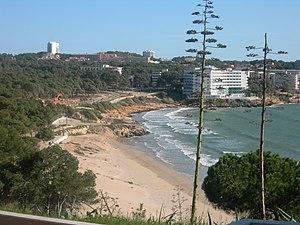
Salou est une commune de la comarque du Tarragonès dans la province de Tarragone en Catalogne. La ville est située près des villes de Cambrils et de Vilaseca, et à environ 10 km de Tarragone et de Reus sur la Costa Daurada et à 112 km de Barcelone. En plus de sa chaîne de plages, du cap et de sa promenade paysagère, l'une de ses principales attractions est le complexe de loisirs PortAventura World Parks & Resort, avec comme actionnaire anciennement Universal Parks & Resorts, la division parc à thème de NBCUniversal. Salou est la capitale touristique de la Costa Daurada, en raison de ses nombreux sites touristiques et ses belles plages, c'est une destination touristique populaire en raison de son climat méditerranéen. Salou était autrefois célèbre pour sa foire permanente à la fin de la promenade avec la grande roue comme attraction majeure. À proximité se trouve Cambrils et son faubourg de Vilafortuny avec ses villas isolées.
PortAventura World est un complexe de loisirs espagnol de 1,19 km² situé sur les communes de Vila-seca et Salou, dans la province de Tarragone, sur la Costa Daurada. Le resort comprend trois parcs de loisirs – PortAventura Park, PortAventura Caribe Aquatic Park et Ferrari Land – ainsi que six hôtels et trois parcours de golfs.